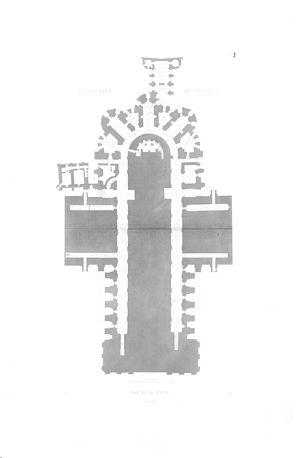
Monographie de la cathédrale de Chartres. Atlas. Planche n°3